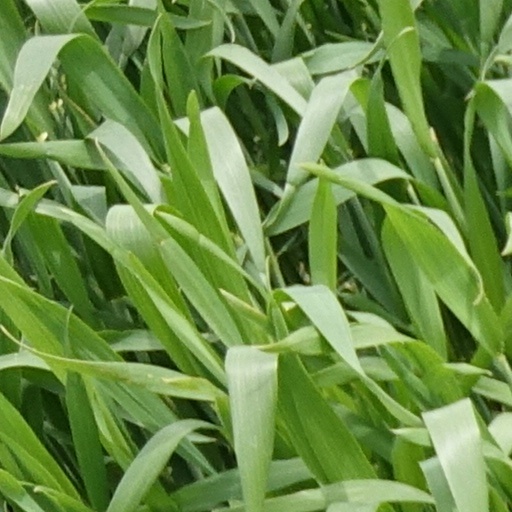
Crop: wheat